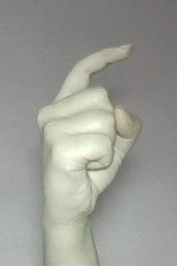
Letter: ra